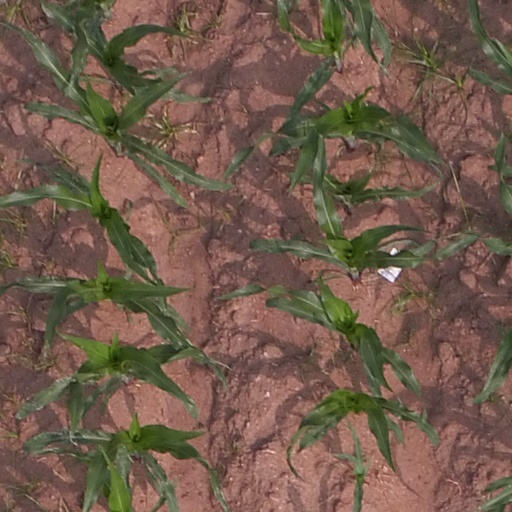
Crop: maize; corn